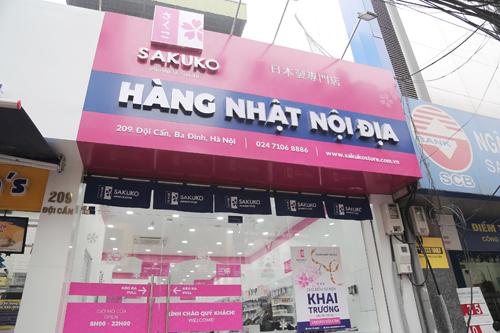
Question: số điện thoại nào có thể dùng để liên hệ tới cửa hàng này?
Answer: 02471068886